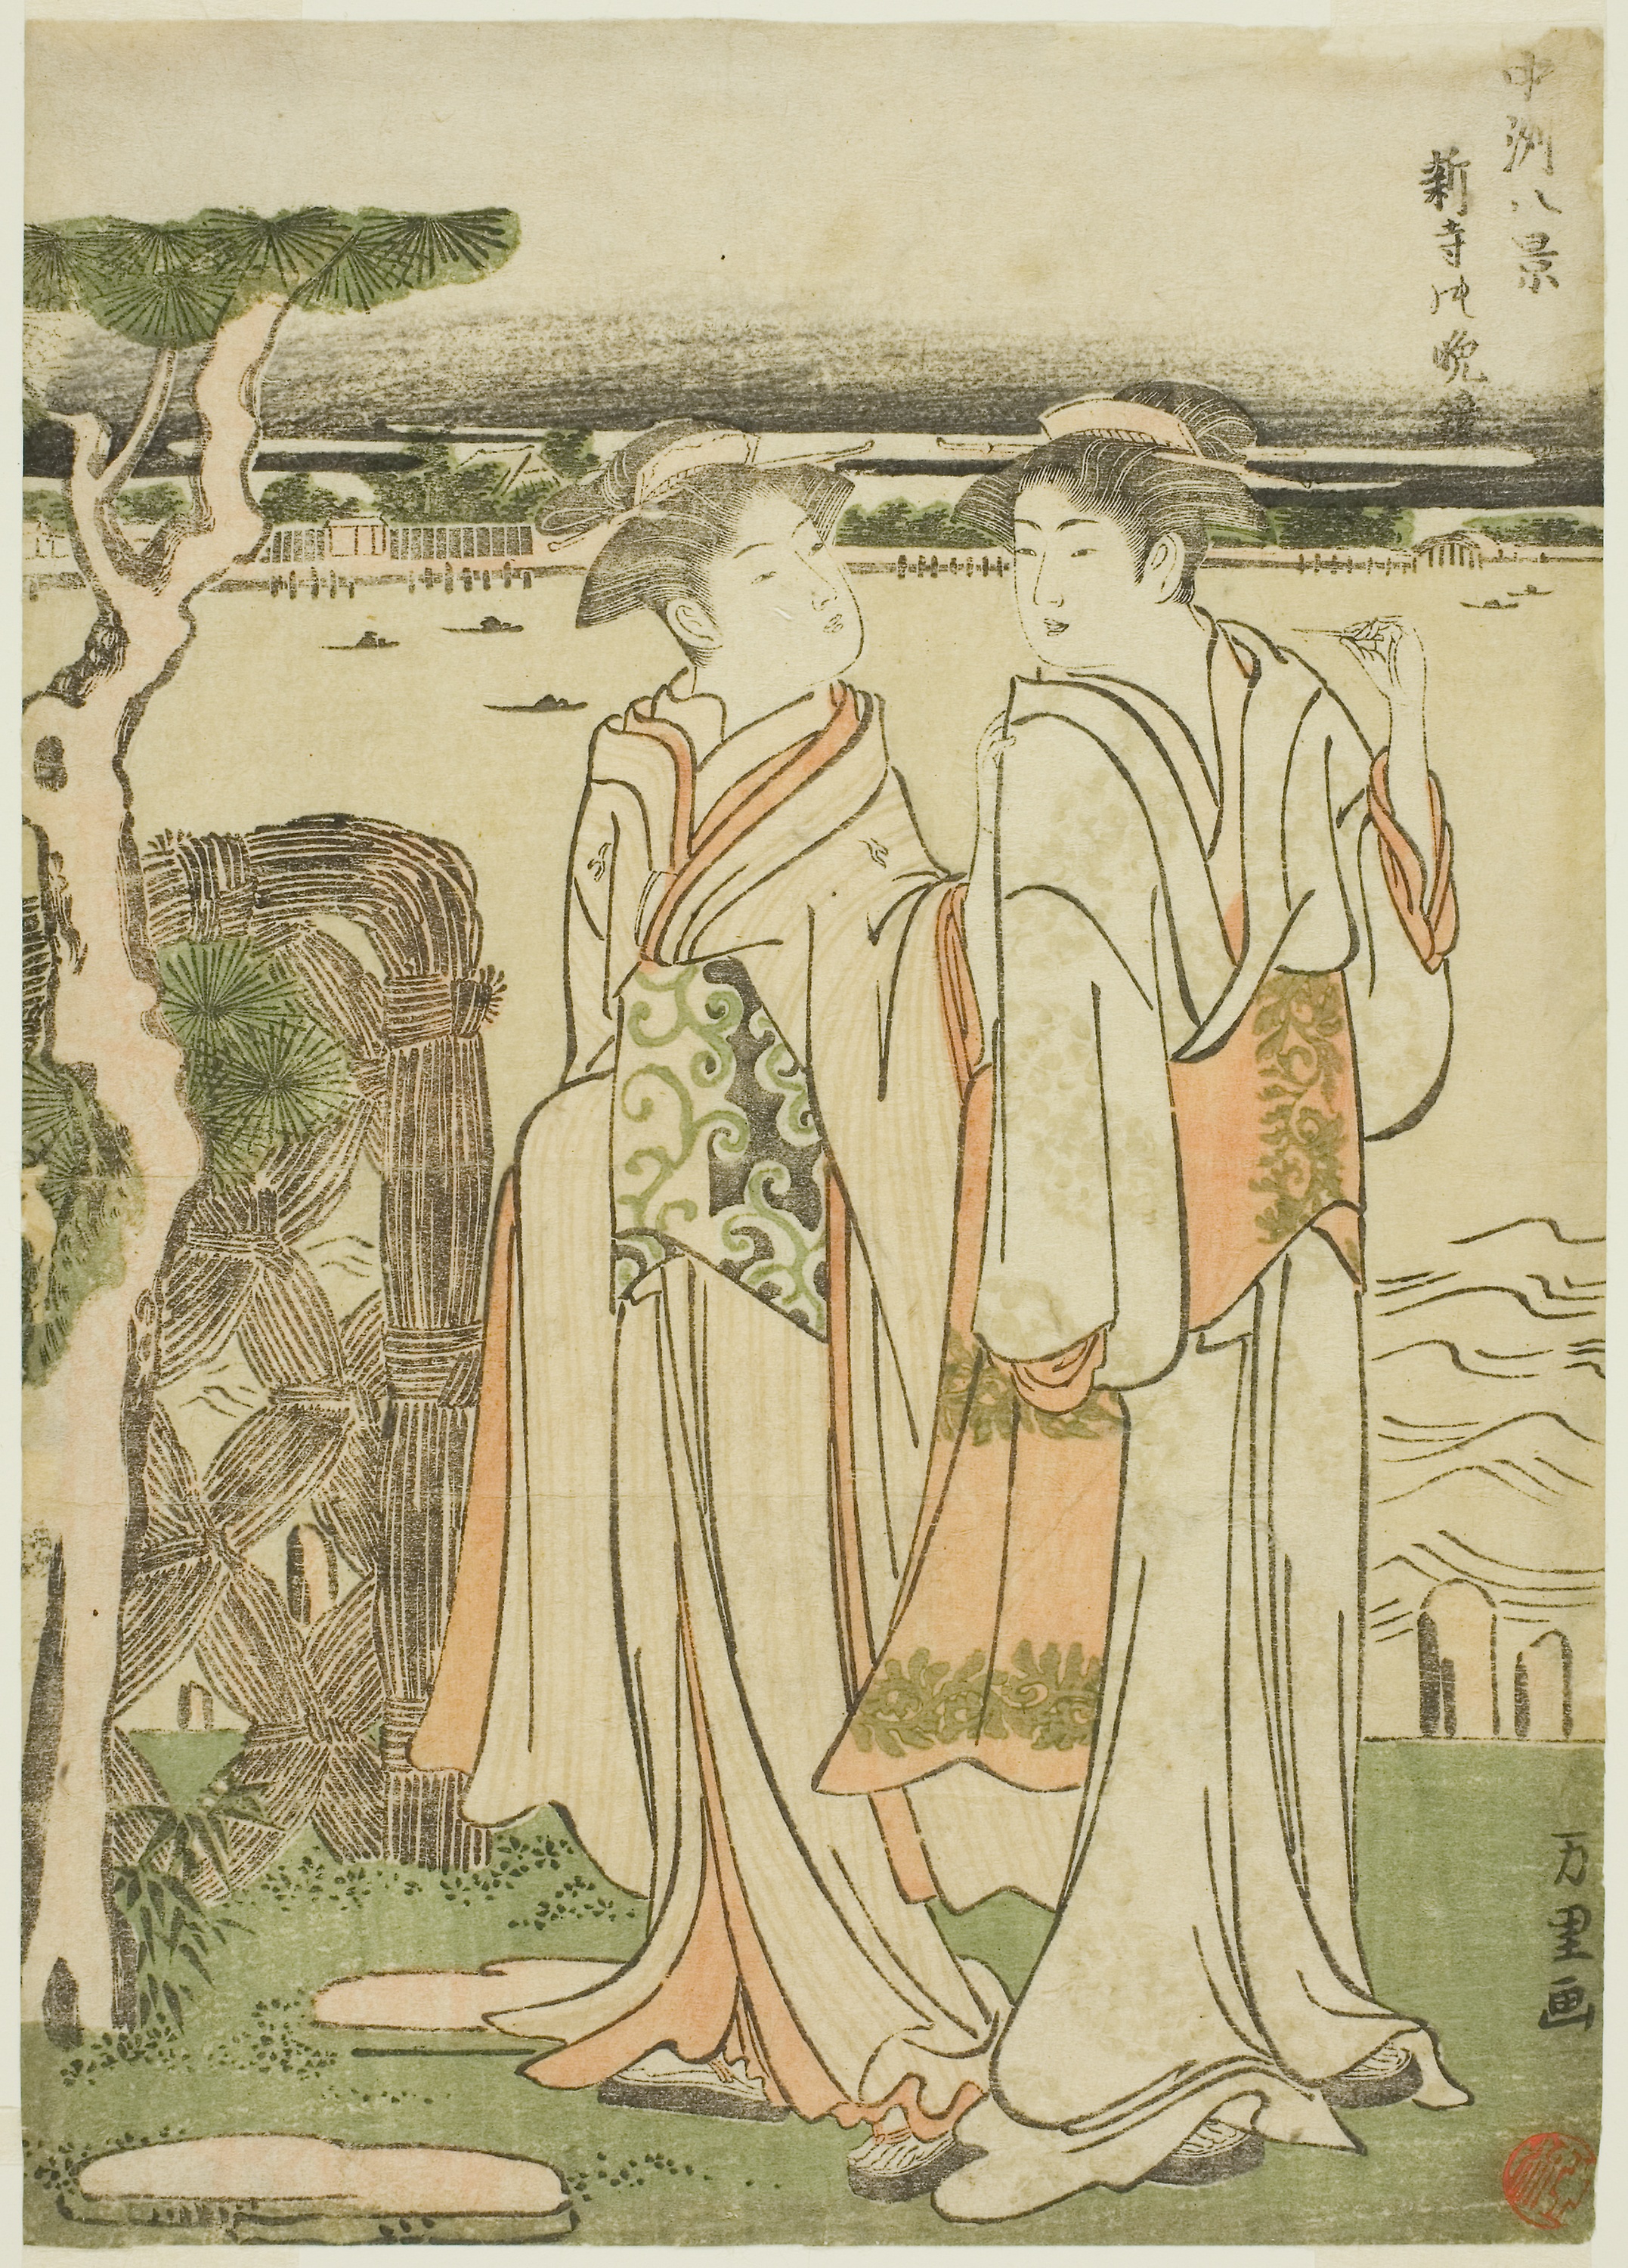
art, painting, tree, textile, illustration, artwork